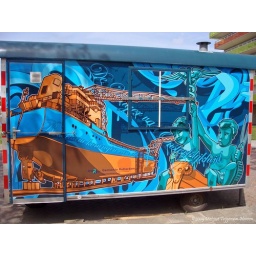
schildering op een bouwkeet van de Gemeente Rotterdamgezien in Hooglviet, Meeuwenplaatpainting of a building shed